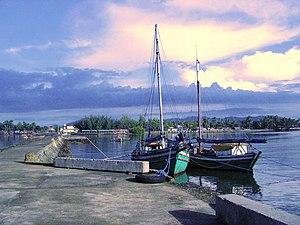
Banate est une municipalité de la province d'Iloilo, aux Philippines. Située à 51km de la ville d'Iloilo, l'agglomération est à l'origine une localité tournée vers la pêche et l'agriculture. Ses champs produisent du riz, de la canne à sucre, des légumes, des haricots, des noix de coco et des bananes. Banate est également connue pour sa production de Kasag, le crabe bleu Portunus pelagicus, de poisson frais et de Bagoong. Ces productions sont vendues par des entrepreneurs locaux à la capitale de province, dans les petites villes intérieures voire jusqu'à Manille.